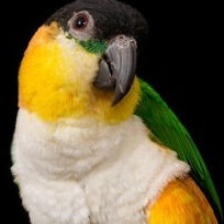
Species: BLACK HEADED CAIQUE
Scientific name: PIONITES MELANOCEPHALUS